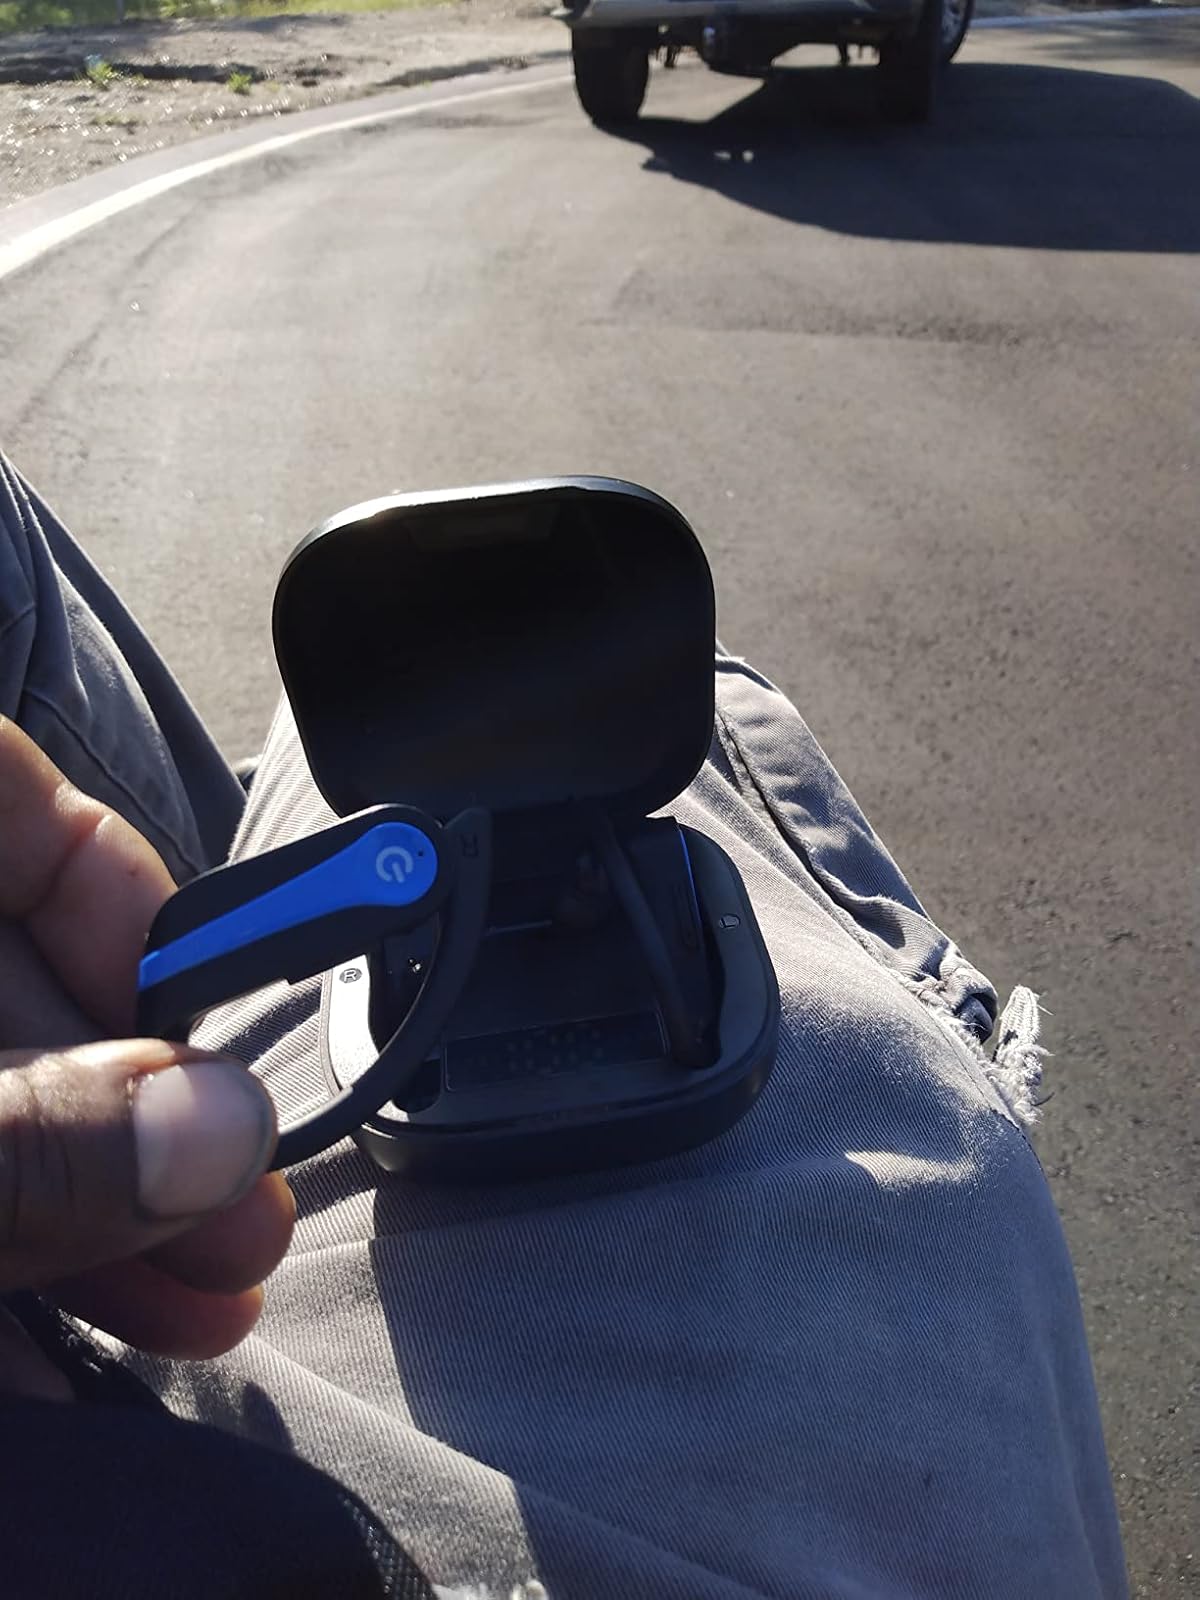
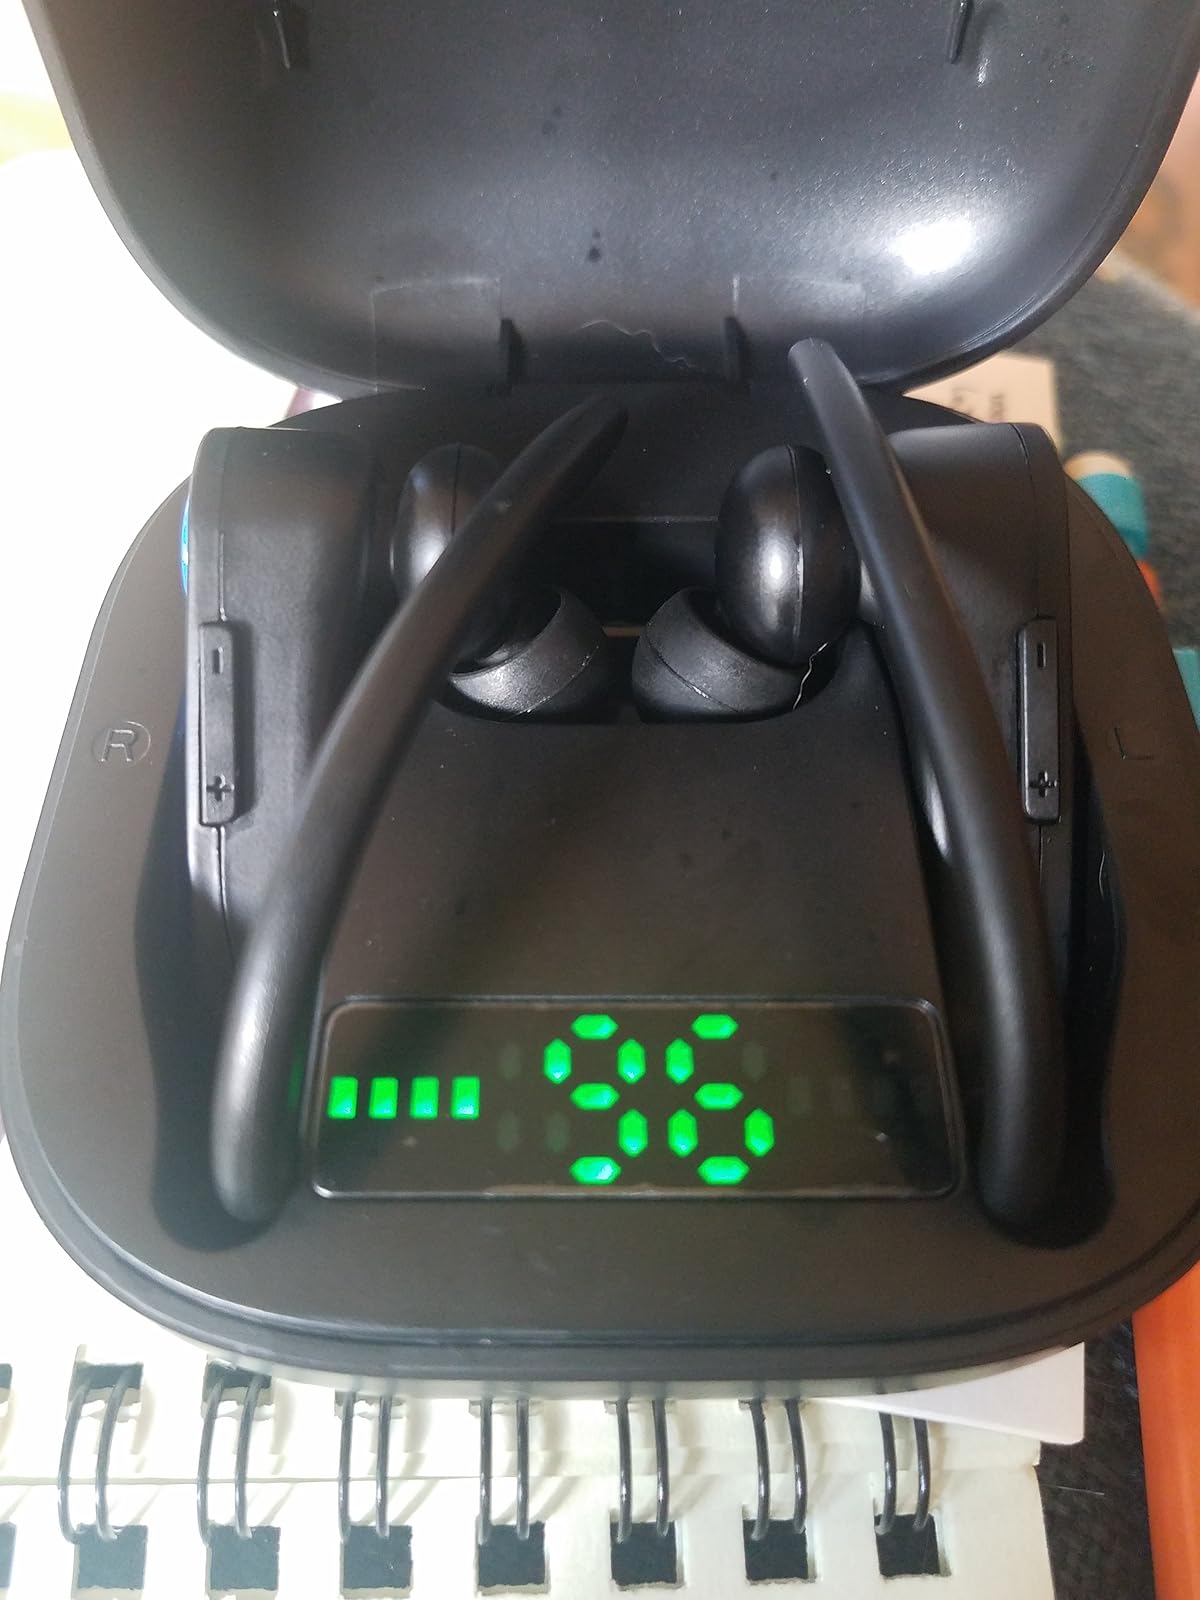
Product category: earbuds
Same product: yes